History of Nevada

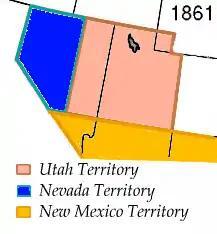
The Nevada 1861 territory boundary (blue) changed three times: 1864 statehood shifted eastern border from 39th to 38th meridian, 1866 May 5; east border (pink) moved eastward , from the 38th to 37th meridian, and 1867 January 18; south boundary (yellow) moved from the 37th parallel north southward to the current boundary (14 Stat. 43)

Geologic events formed the state's Basin and Range topography, the "Nevada Basin" physiographic region, and the central Nevada desert (e.g., the recession of the Pleistocene Lake Lahontan changed the Humboldt River course), and Great Basin. The Paiute, Shoshone, Quoeech, Washoe, and Walapai tribes had inhabited Nevada for millennia before Euro-Americans arrived in the 18th century.